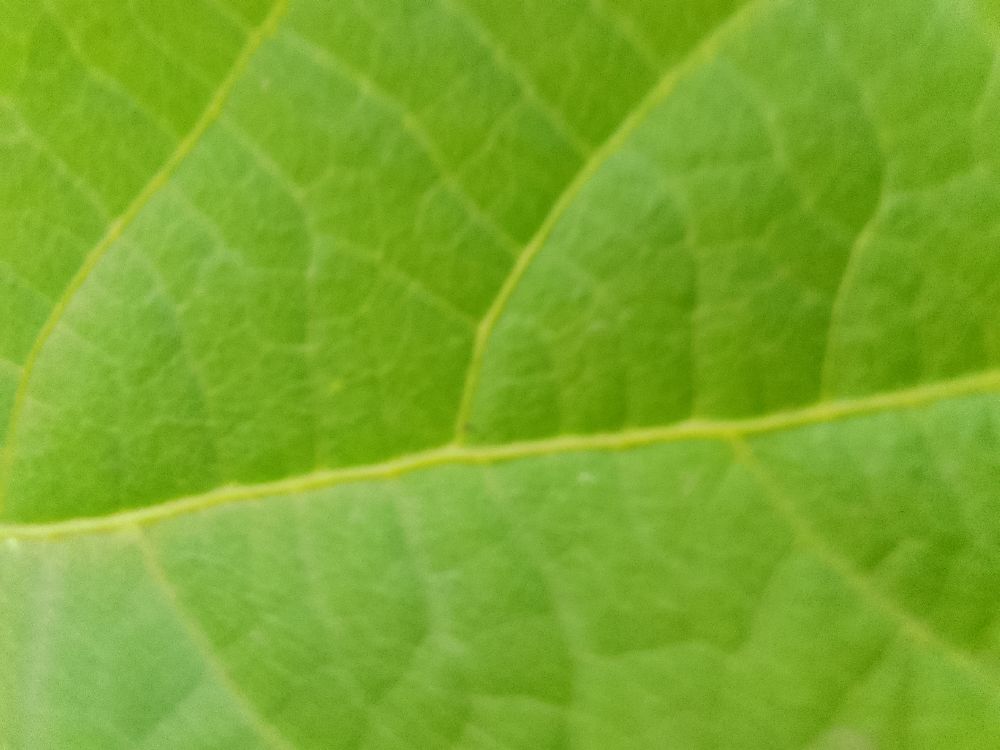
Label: healthy